Mushaf Ali Mir

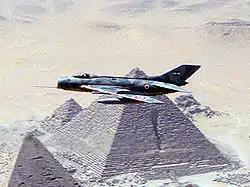
F-6 in Flight: In 1971, Flying Officer Mir flew his F-6 Farmer against the Indian Air Force's MiG-21, shooting down the Indian MiG with his missile.

Mushaf Ali Mir was born in Lahore, Punjab in British India on 5 March 1947. He hailed from the lower middle class family and was of Kashmiri descent, that practiced the Shia'a principles of Islam. Mushaf's oldest sister, Surayya Jabeen, was married to Yunus Hussain, who died in the 1965 war.